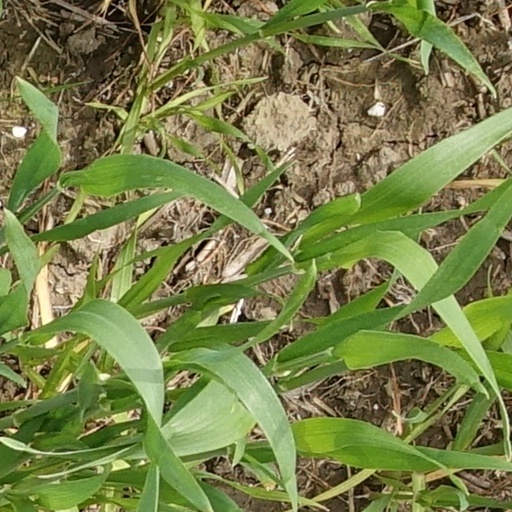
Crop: wheat